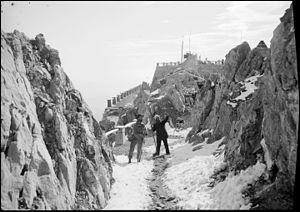
Le pic du Midi de Bigorre est situé dans les Hautes-Pyrénées, et atteint une altitude de 2 876 mètres. Il est connu entre autres pour la présence d'un observatoire astronomique et d'un relais de télévision, installés à son sommet.